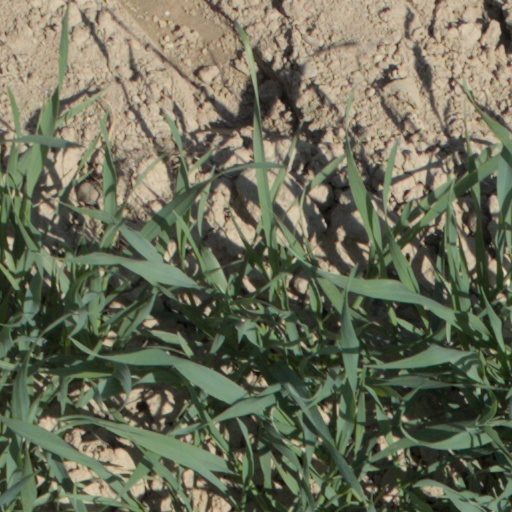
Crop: wheat